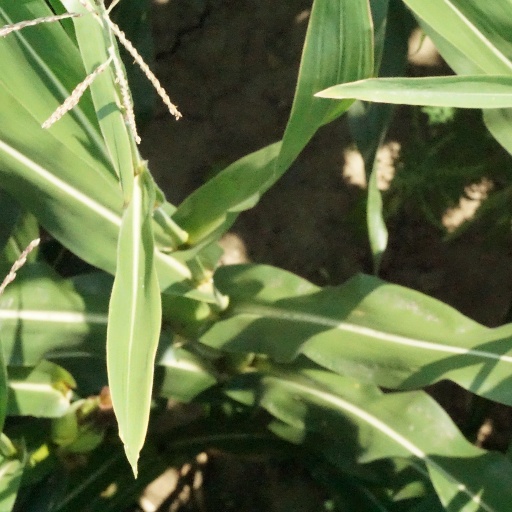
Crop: maize; corn